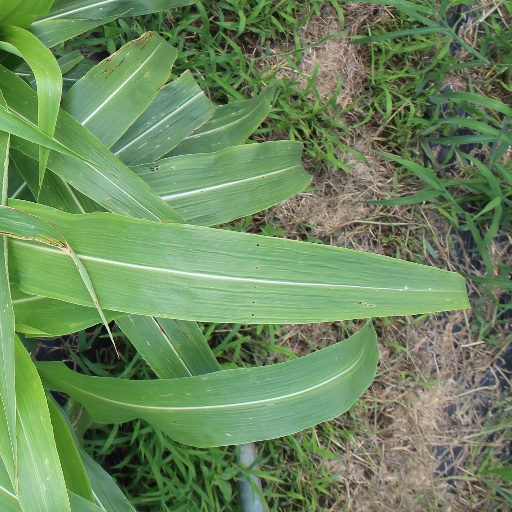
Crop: sorghum